Martha Johnson Patterson

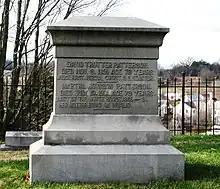
Grave of David and Martha Patterson, "the lady of the White House 1865–9, her mother being an invalid"

In keeping with her image as a country girl, Patterson brought two Jersey cows to the White House. The cows pastured on the lawn and Patterson milked them daily, "don[ning] a calico dress and a spotless apron." Just before the execution of Mary Surratt, her daughter Anna came to the White House, hoping to persuade Johnson to spare her mother's life. Denied access to the president, she lay weeping on the stairs to his office and was comforted by Patterson, who said there was nothing she could do to stop it.